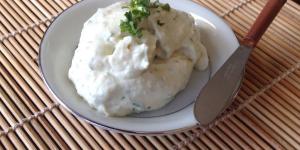
dip de queso parmesano